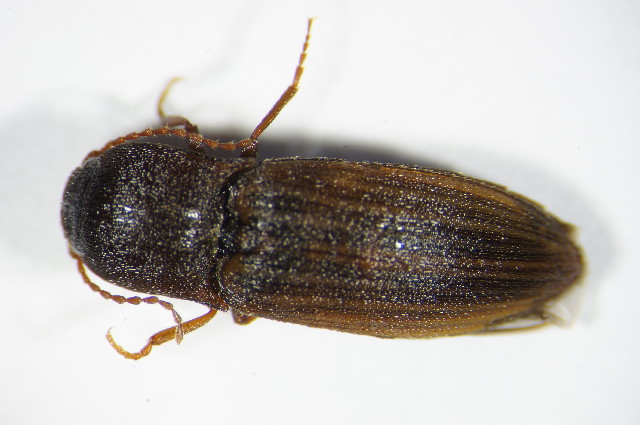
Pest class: clickbeetles_wireworms